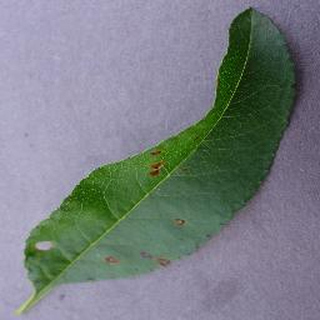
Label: peach_bacterial_spot